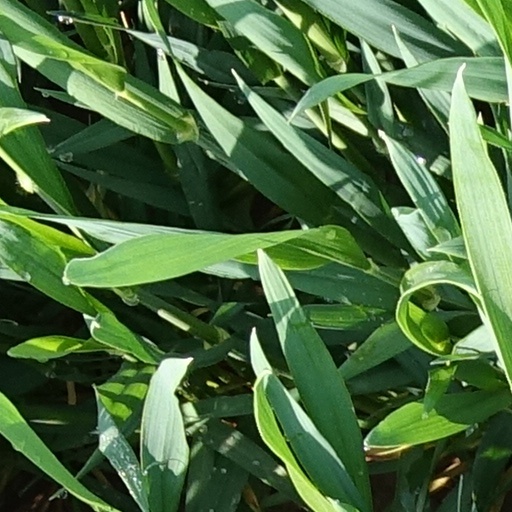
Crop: wheat